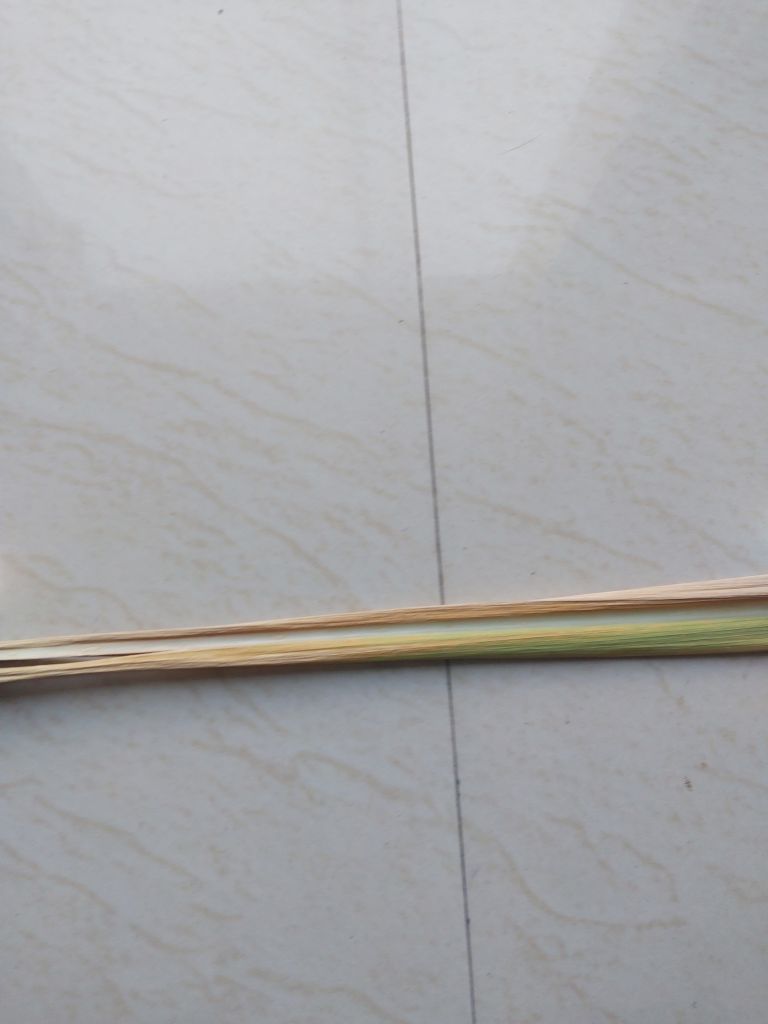
Label: Yellow Leaf